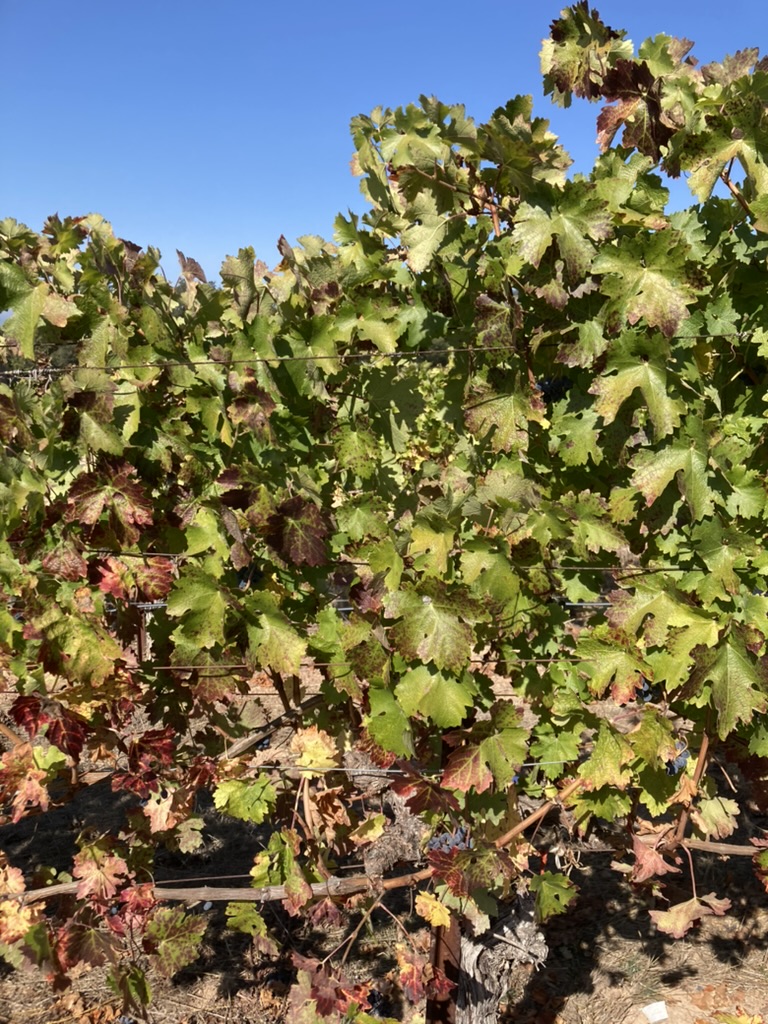
Label: Leafroll 3